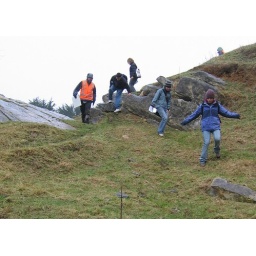
on a geology field trip, having fun climbing over slippery and muddy grass on dangerous slopes